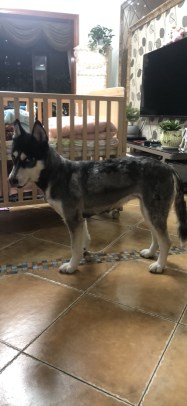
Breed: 1160-n000003-Siberian_husky